Interstate 10 in Arizona

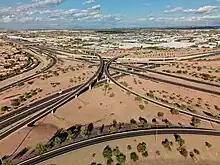
Southern-most intersection of the I-10 and Loop 202

Continuing southeast over the Salt River and eastward, I‑10 and US 60 enter Tempe and meets with SR 143. Then, at the Broadway Curve, the freeway turns southward again, with US 60 splitting off to become its own freeway. I‑10 continues southward running along the city borders of Phoenix on the west, and Tempe, Guadalupe, Tempe again, and finally Chandler on the east. Immediately north of the Gila River Indian Community, I‑10 has its third and final intersection with Loop 202. Past Loop 202, the highway turns to a more south by southeast direction going through the Gila River Indian Community and entering Pinal County.